Richard Allen Lane station

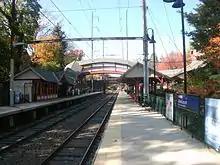
The Allen Lane station in October 2012 after construction of the high level platforms.

Allen Lane station underwent a two-phase restoration and renovation project in the late 1990s and early 2000s. The first phase of work on the historic station building and shelters was completed in September 1999. The second phase, which included the construction of high level platforms, a rebuilt pedestrian overpass, and accessible ramp, was completed in 2011.